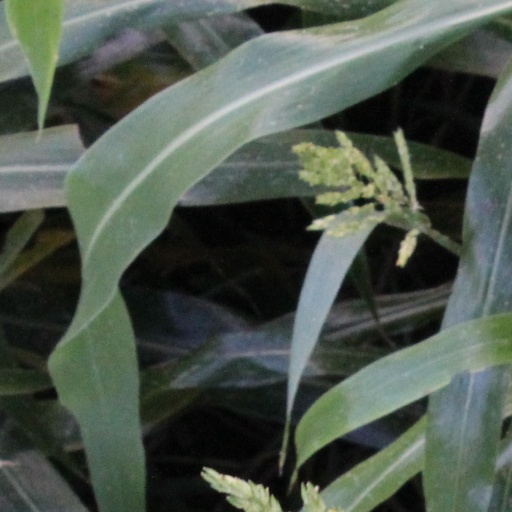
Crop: sorghum